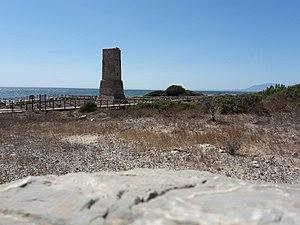
La Torre de Calahonda, connue aussi sous le nom de Calahorra, est une tour défensive côtière de la commune de Mijas de la province de Malaga en Andalousie.